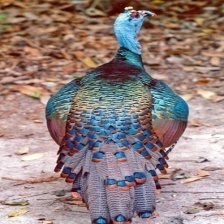
Species: OCELLATED TURKEY
Scientific name: MELEAGRIS OCELLATA